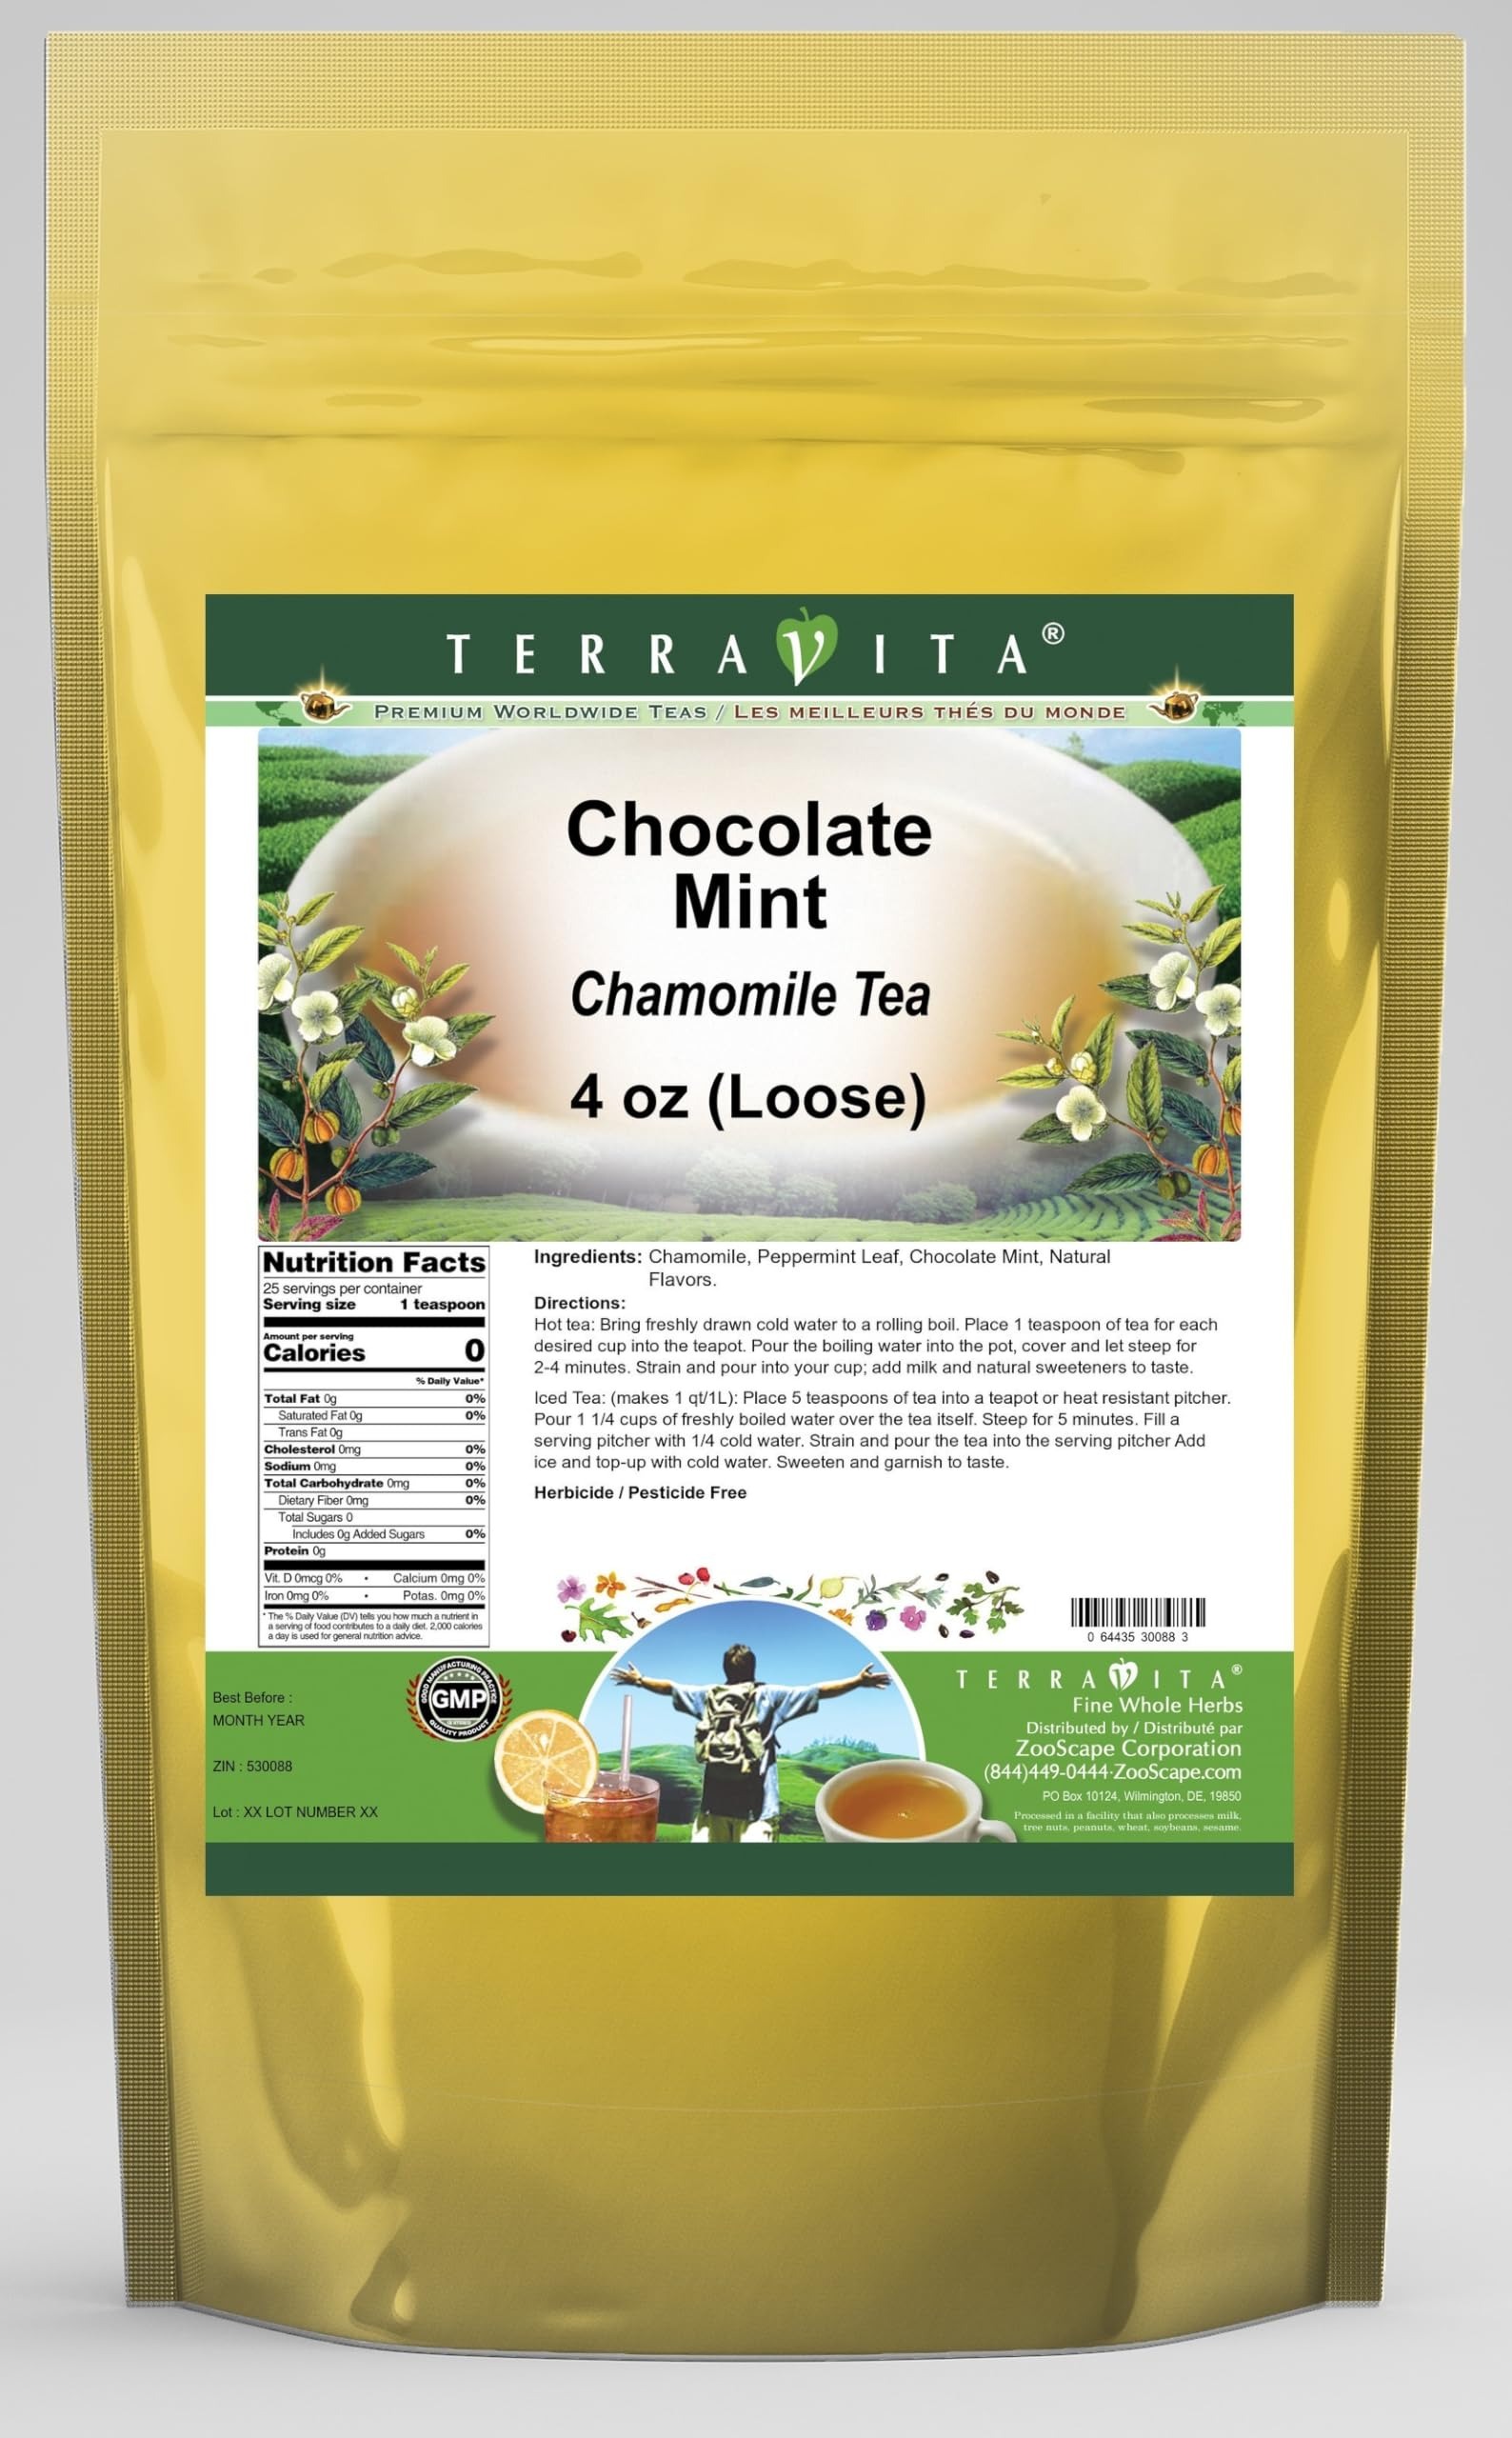
Item Name: Chocolate Mint Chamomile Tea (Loose) (4 oz, ZIN: 530088) - 3 Pack
Bullet Point 1: Our Chocolate Mint Chamomile Tea is a delicious flavored Chamomile tea you will enjoy anytime! - Ingredients: Chamomile tea, Peppermint Leaf, Chocolate Mint and natural chocolate mint flavor.
Bullet Point 2: No fillers.
Bullet Point 3: Manufacturer: TerraVita
Bullet Point 4: Size: 4 oz
Bullet Point 5: Loose Leaf Chamomile Tea - Packed in a convenient upright pouch!
Product Description: Our Chocolate Mint Chamomile Tea is a delicious flavored Chamomile tea you will enjoy anytime! - Ingredients: Chamomile tea, Peppermint Leaf, Chocolate Mint and natural chocolate mint flavor. - Hot tea brewing method: Bring freshly drawn cold water to a rolling boil. Place 1 teaspoon of tea for each desired cup into the teapot. Pour the boiling water into the pot, cover and let steep for 2-4 minutes. Strain and pour into your cup; add milk and natural sweeteners to taste. - Iced tea brewing method: (to make 1 liter/quart): Place 5 teaspoons of tea into a teapot or heat resistant pitcher. Pour 1 1/4 cups of freshly boiled water over the tea itself. Steep for 5 minutes. Fill a serving pitcher with 1/4 cold water. Strain and pour the tea into the serving pitcher Add ice and top-up with cold water. Sweeten and garnish to taste. - TerraVita is an exclusive line of premium-quality, natural source products that use only the finest, purest and most potent ingredients found around the world. TerraVita is hallmarked by the highest possible standards of purity, potency, stability and freshness. All of our products are prepared with the highest elements of quality control, from raw materials through the entire manufacturing process, up to and including the moment that the bottles or bags are sealed for freshness and shipped out to you. Our highest possible standards are certified by independent laboratories and backed by our personal guarantee. - TerraVita exists to meet and ensure your family's health and wellness without the harmful effects of chemicals and health products. We strive to make all of our products affordable and reliable and are constantly searching the market to maintain our affordability and to look for new ways to serve you and the ones you love. TerraVita has be
Value: 12.0
Unit: Ounce

Price: 50.58